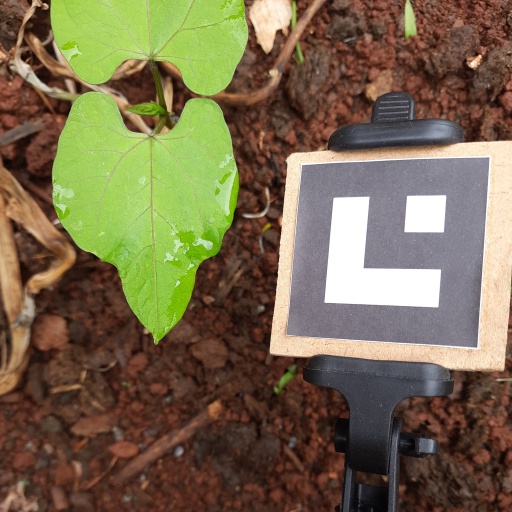
Observations: wavy surface, no eating holes, with water drops, under shade